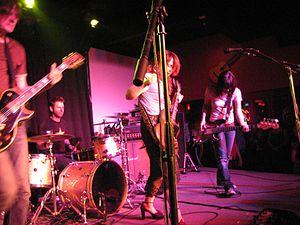
Veruca Salt est un groupe de rock alternatif américain, originaire de Chicago, dans l'Illinois. Il est formé en 1993 et principalement connu par le succès de son premier single, Seether, en 1994. Le groupe tire son nom d'un personnage du roman de Roald Dahl, Charlie et la chocolaterie.